Rossolino nero

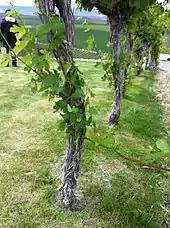
The Rossolino nero vine can be very vigorous with excessive foliage and suckers (basal shoots) growing from the trunk that will detract from the vine resources that go into ripening the grape clusters.

Rossolino nero is a red Italian wine grape variety that is grown in the Valtellina region of Lombardy in northern Italy. The grape was once thought to be a clone of Rossola nera but DNA profiling in the late 20th and early 21st century has shown that the two grapes are distinct varieties but are likely related. Around the village of Teglio, a pink-skinned color mutation of Rossolino nero exist that is known as Rossolino Rosa.